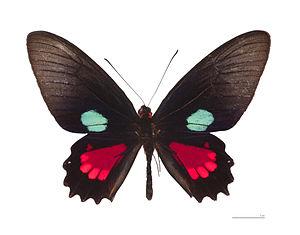
Parides aeneas est une espèce d'insectes lépidoptères de la famille des Papilionidae, de la sous-famille des Papilioninae, tribu des Troidini, sous-tribu des Troidina et du genre Parides.
Le genre Parides regroupe des insectes lépidoptères de la famille des Papilionidae qui résident en Amérique.